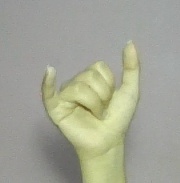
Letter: ya